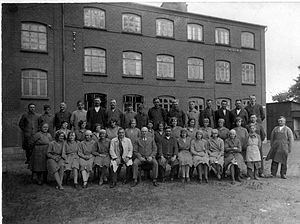
Kaffesurrogatfabriken Danmark
Kaffesurrogatfabriken Danmark i Hedehusene ca. 1930
"Kaffesurrogatfabriken Danmark A/S, også kendt som Danmarks, var en dansk kaffeerstatningsfabrik. Den var den ene af de to markedsledende fabrikker, hvor den konkurrerende fabrik var De Danske Cichoriefabriker med produktet Rich's. Fabrikken var kendt for en parodi på Rich's slogan: ""Det er Rich's der drikk's – det er Danmarks der du'r"".